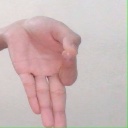
अक्षर: ज्ञ